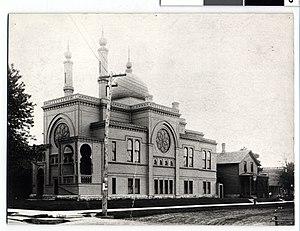
Le Temple Israel est une synagogue de la communauté juive réformée de Minneapolis, dans l'État du Minnesota, aux États-Unis.